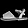
Label: Sandal